Matheus Pereira

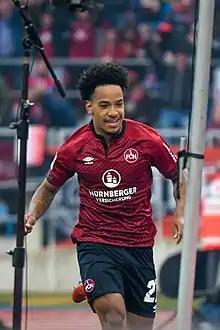
Pereira scoring for 1. FC Nürnberg in 2019

Matheus Fellipe Costa Pereira (born 5 May 1996) is a Brazilian professional footballer who plays as an attacking midfielder or right winger for Campeonato Brasileiro Série A club Cruzeiro and the Brazil national team.